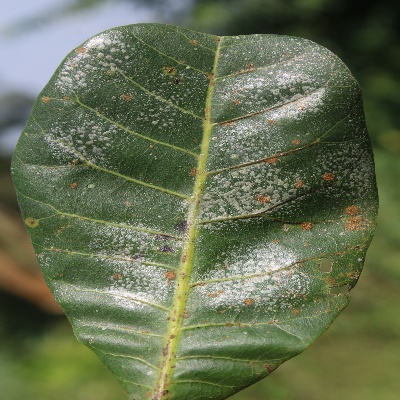
Crop: Cashew
Condition: red rust